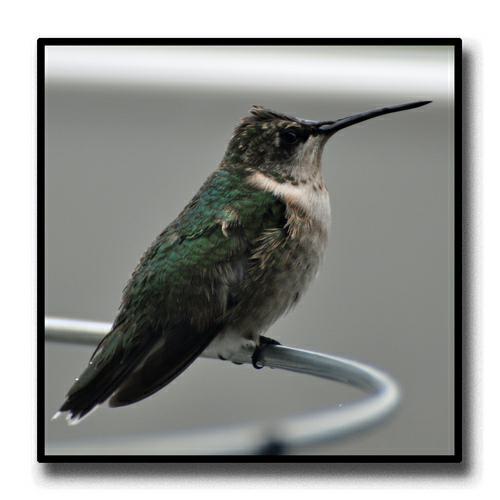
A photo of a ruby throated hummingbird